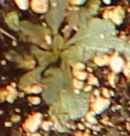
Label: Horseweed